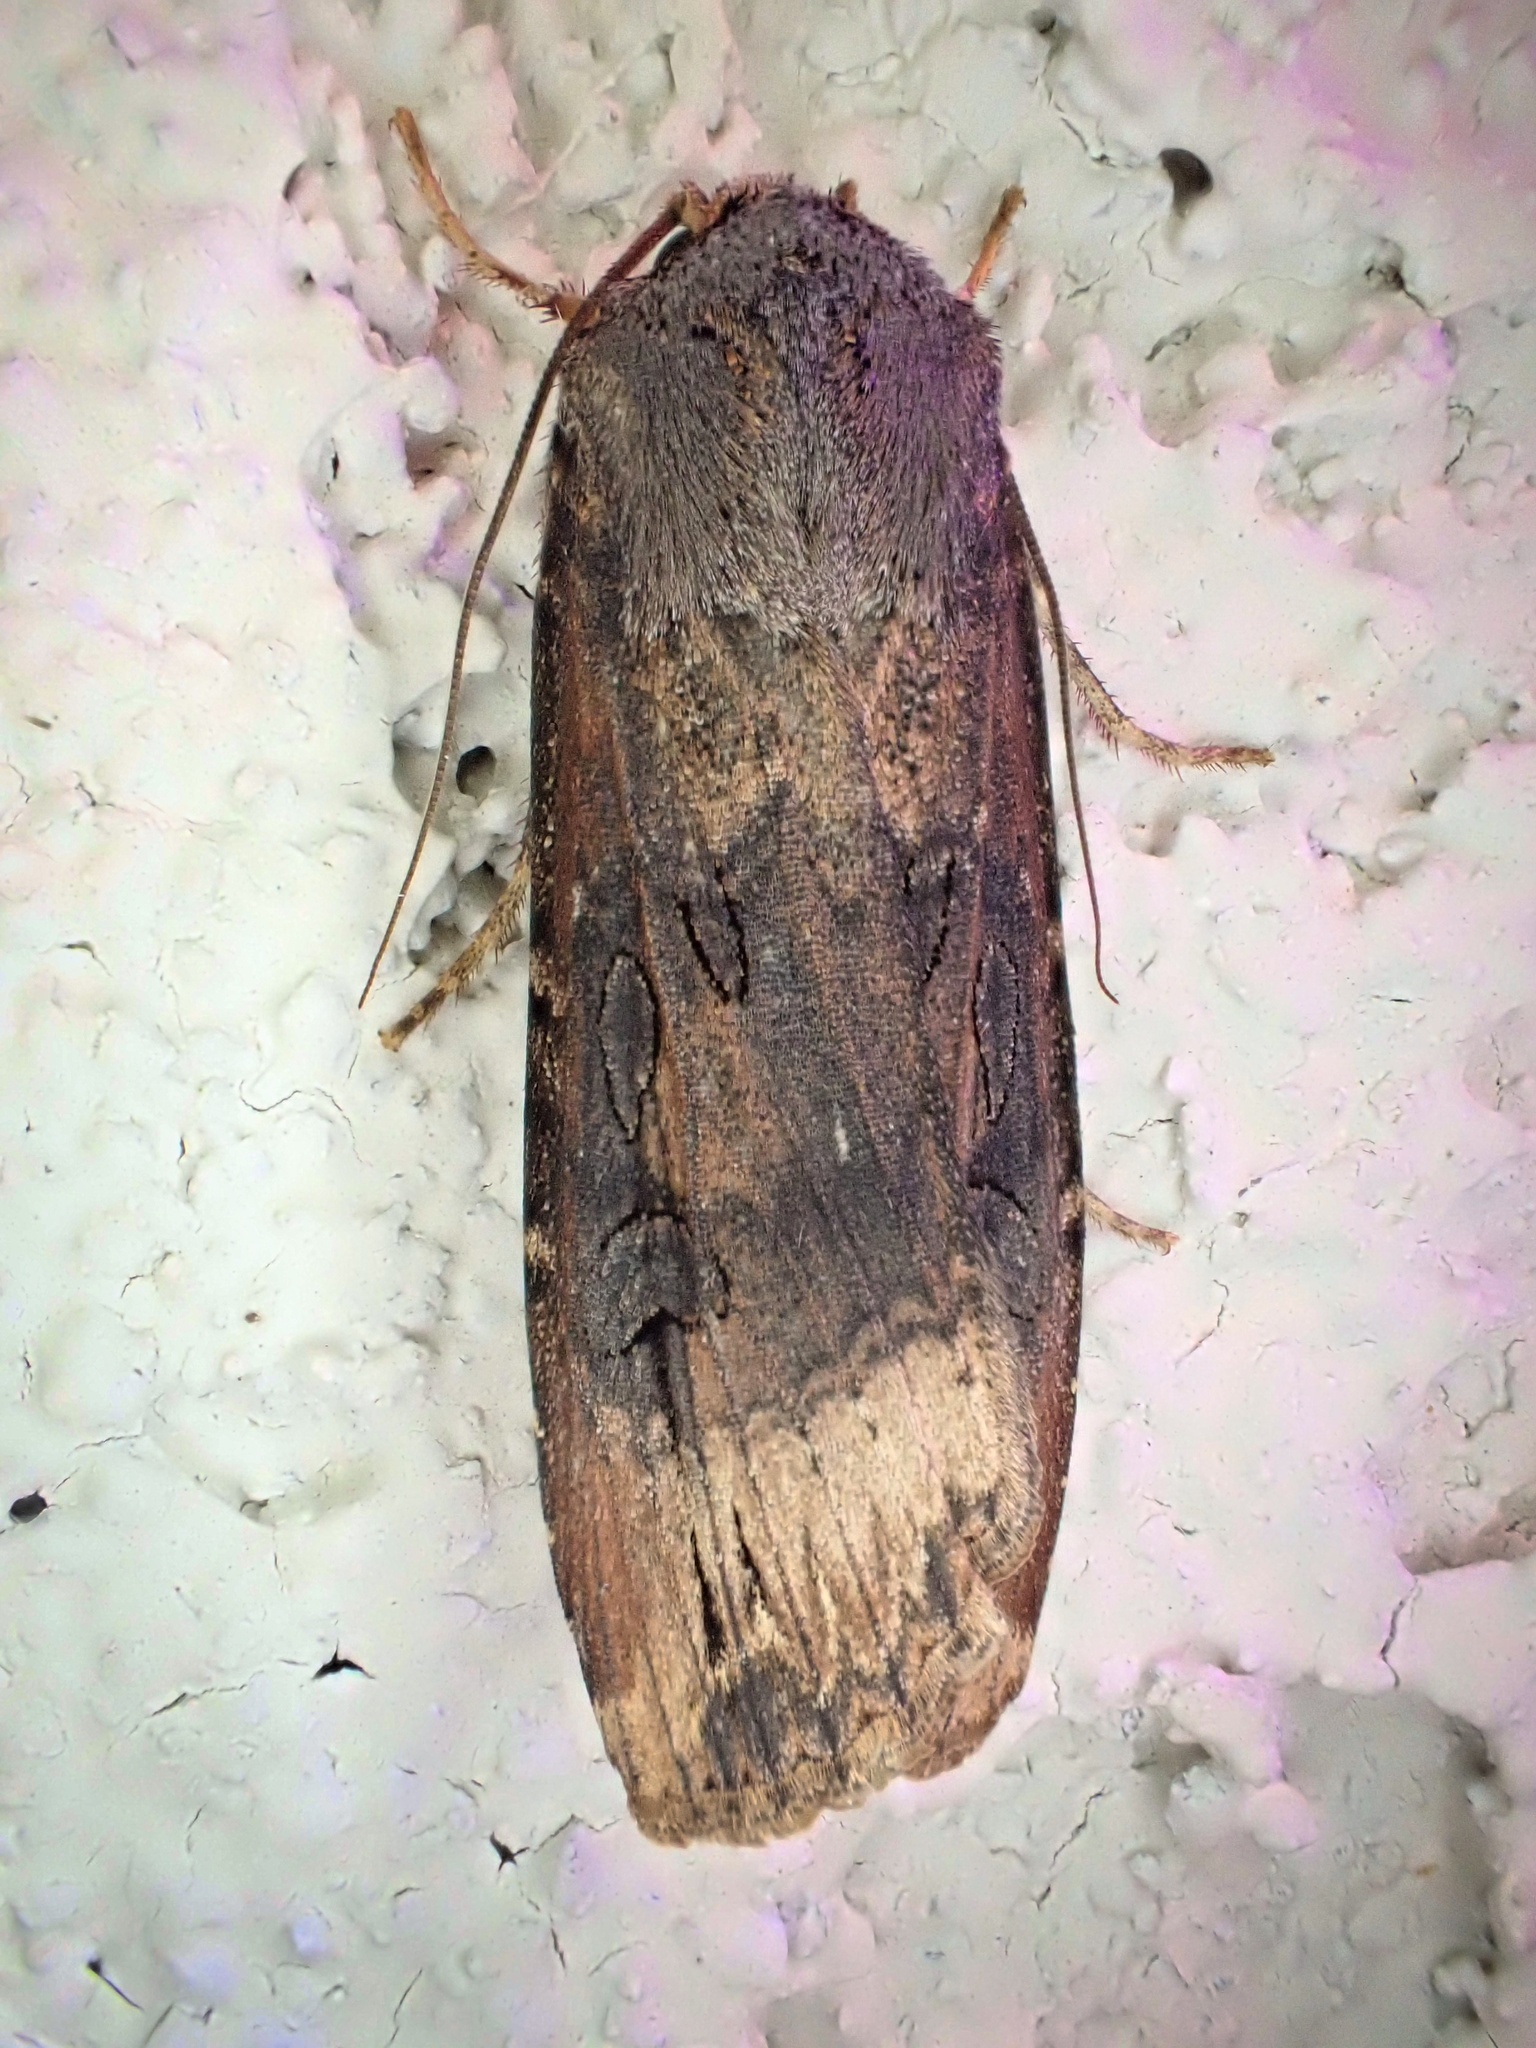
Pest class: cutworms